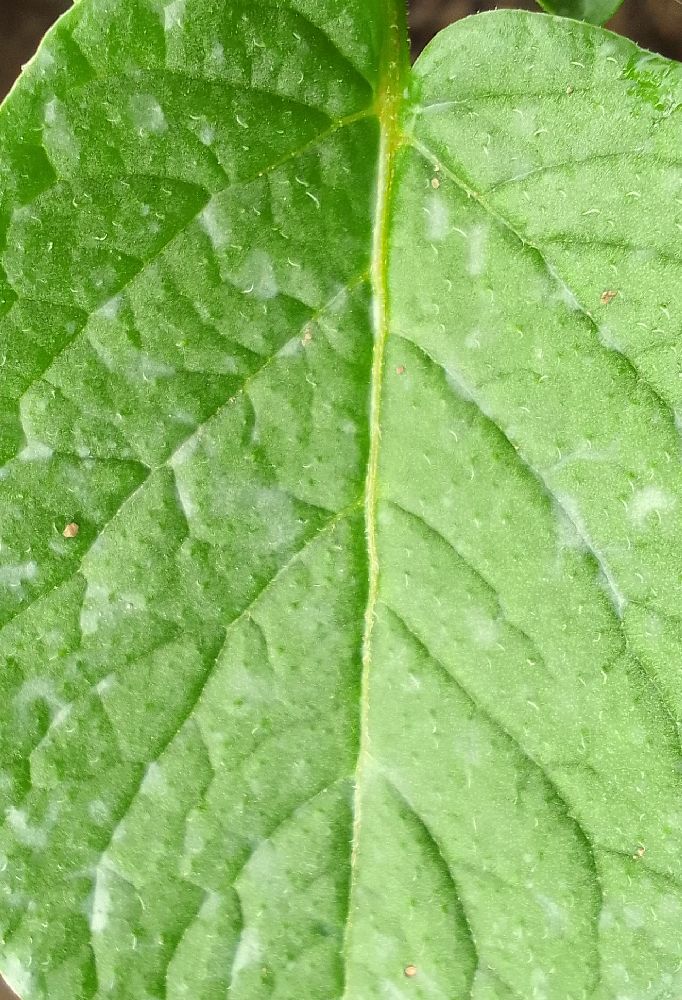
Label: Healthy